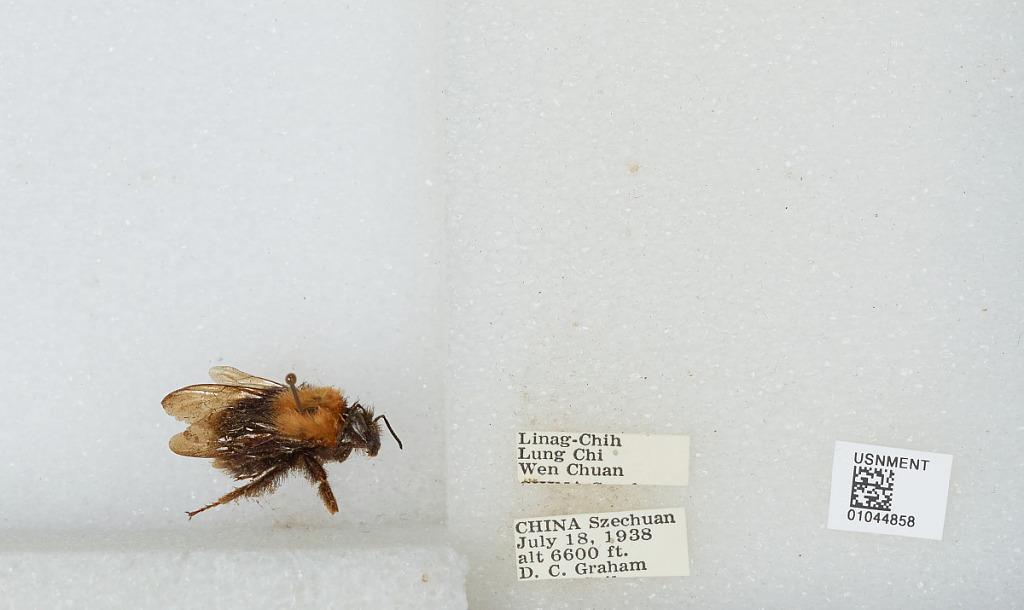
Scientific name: Bombus sp.
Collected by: D. Graham
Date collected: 1938-7-18
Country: China
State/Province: Sichuan
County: Wenchuan Xian
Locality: Linag-Chih, Lung Chi